Nana Asamani

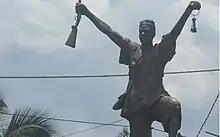
Nana Asamani of the Akwamus

Nana Asamani (or "Asameni") was the first black Governor of Christiansborg Castle, located in Osu, Accra, Ghana, on the coast of the Gulf of Guinea.